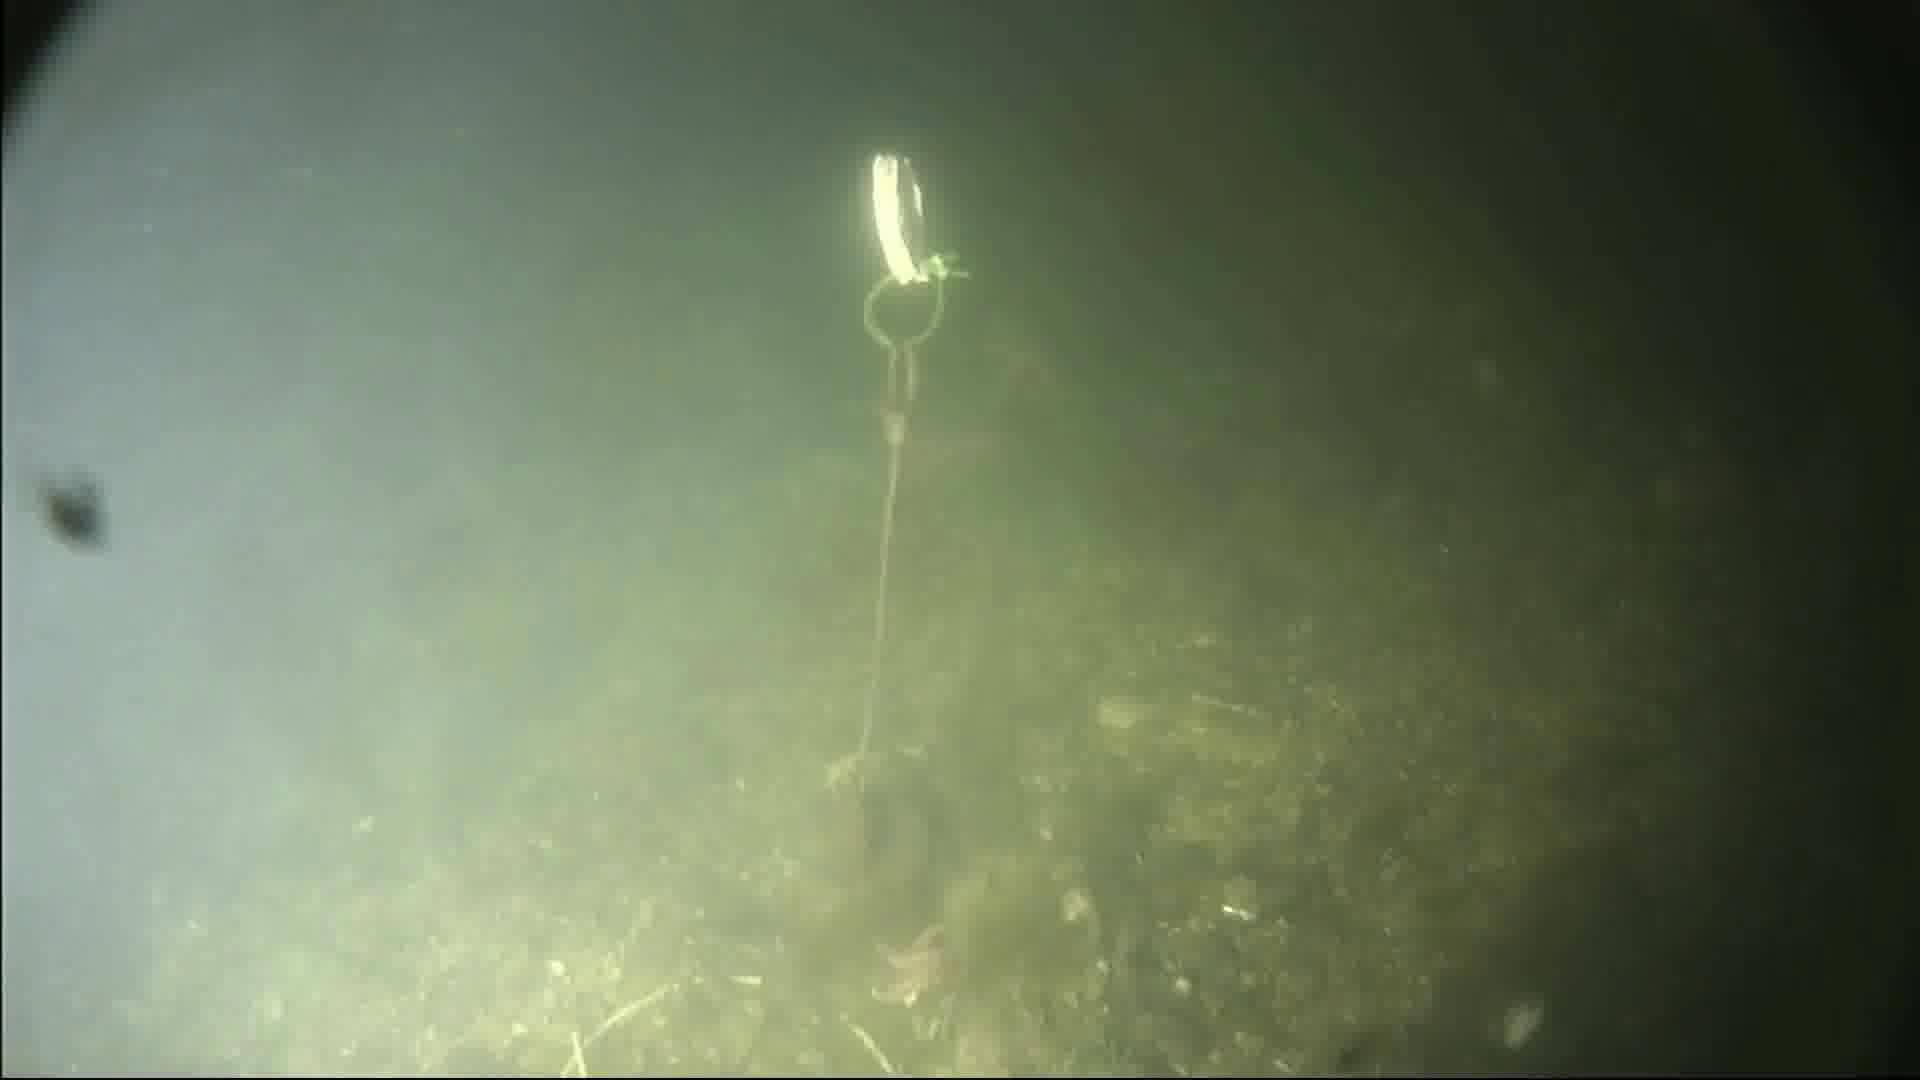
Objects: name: starfish